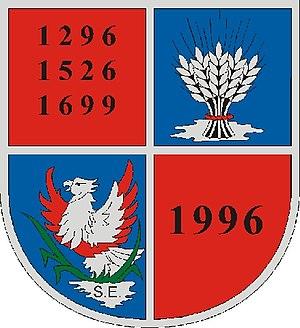
Sárok est un village et une commune du comitat de Baranya en Hongrie.